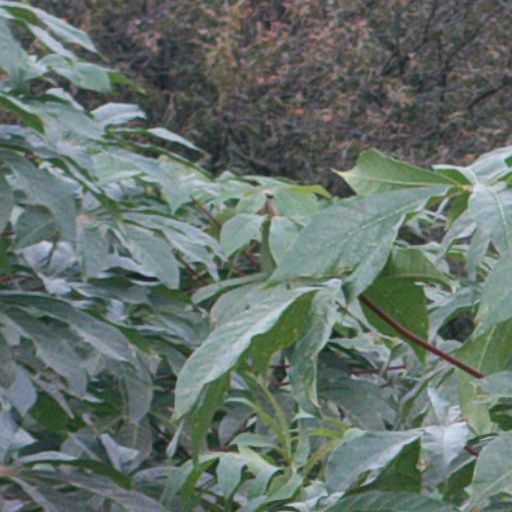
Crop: cassava